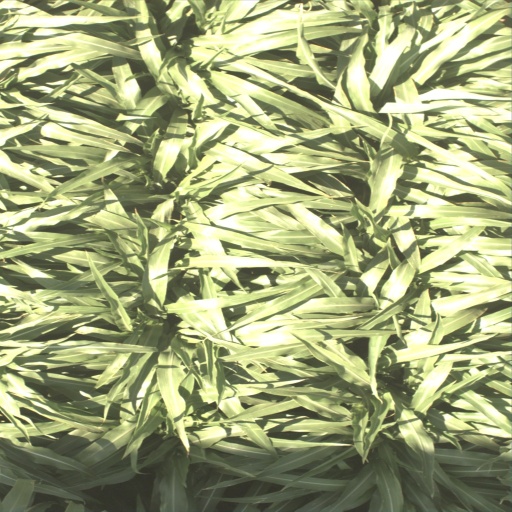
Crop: sorghum